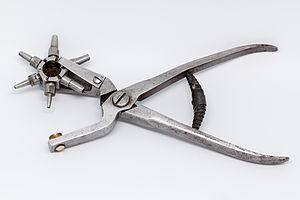
Le poinçonnage est, selon le corps de métier, une marque ou poinçon laissés sur un objet ou une perforation occasionnée par une poinçonneuse.
Une poinçonneuse ou trouilloteuse est un outil ou une machine-outil destiné à réaliser un poinçonnage dans diverses matières par l'intermédiaire d'un poinçon. La poinçonneuse permet le marquage, le découpage ou la perforation d'un objet.
Un emporte-pièce est un outil mécanique à frapper ou à serrer utilisé pour découper une forme, pas nécessairement ronde, dans des matières souples ou peu rigides.